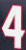
Number: 4